Saulcy, Switzerland

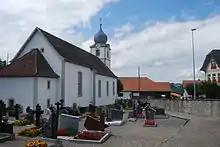
Saulcy village church

From the , 237 or 89.8% were Roman Catholic, while 9 or 3.4% belonged to the Swiss Reformed Church. Of the rest of the population, there were 18 individuals (or about 6.82% of the population) who belonged to another Christian church. There was 1 individual who was Islamic. 6 (or about 2.27% of the population) belonged to no church, are agnostic or atheist, and 2 individuals (or about 0.76% of the population) did not answer the question.